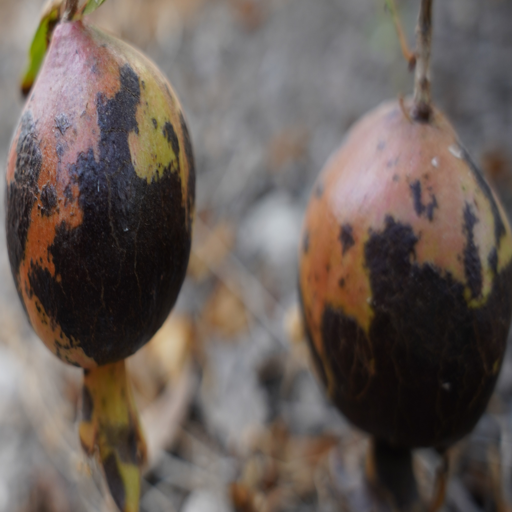
Label: Colletotrichum spp